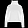
Label: Pullover